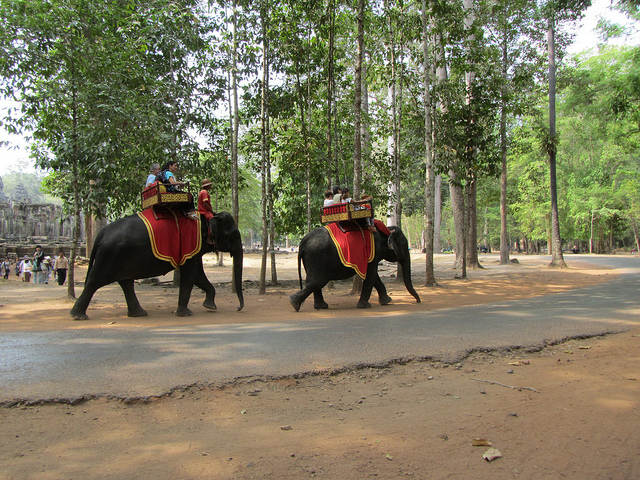
user: Given an image and a question. Answer the question in a short answer. Question: How much can this animal weigh? Short Answer:
assistant: 2 tons